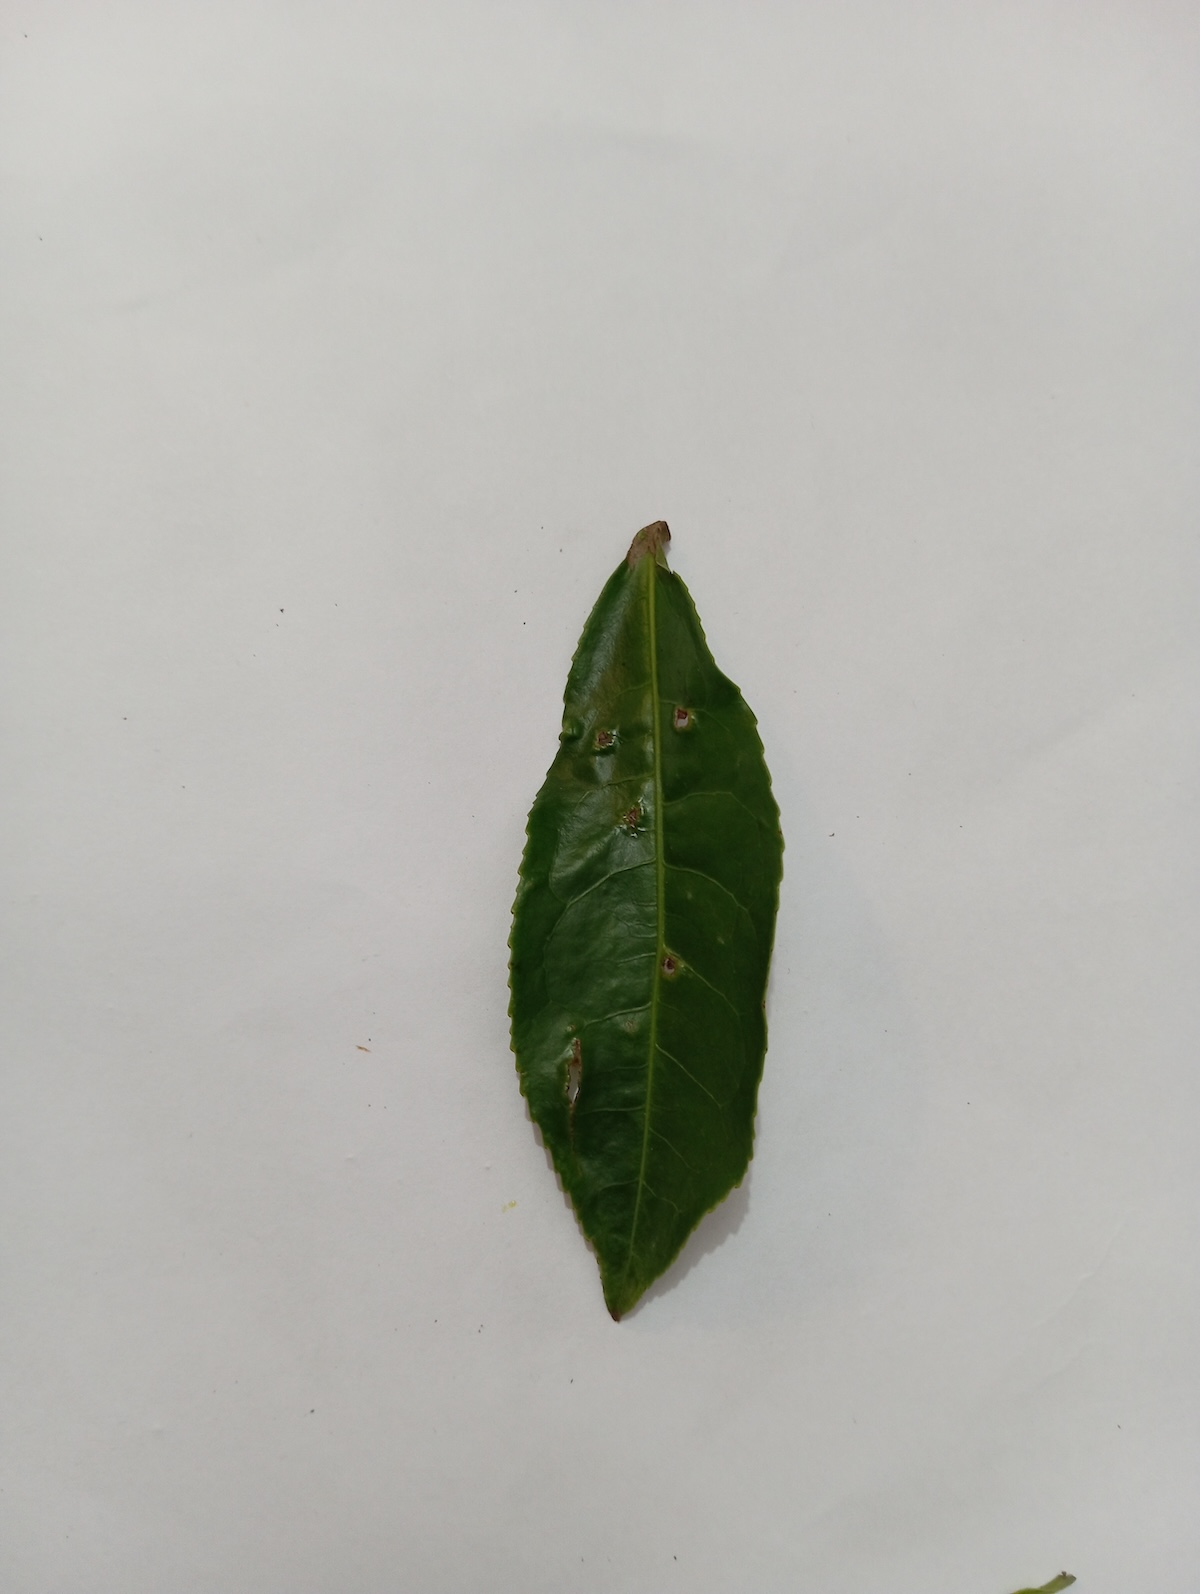
Label: Green mirid bug